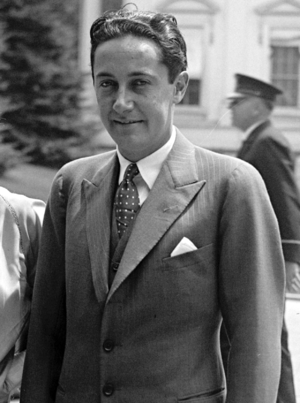
Irving Thalberg
Irving Thalberg
"Irving Grant Thalberg var en Oscarvindende amerikansk filmproducer i filmhistoriens tidlige periode. Han blev kaldt ""The Boy Wonder"" for sin ungdom og ekstraordinære evner til at vælge de rigtige manuskripter, skuespillere, samle den bedste produktionsstab og skabe stor profit på sine film.